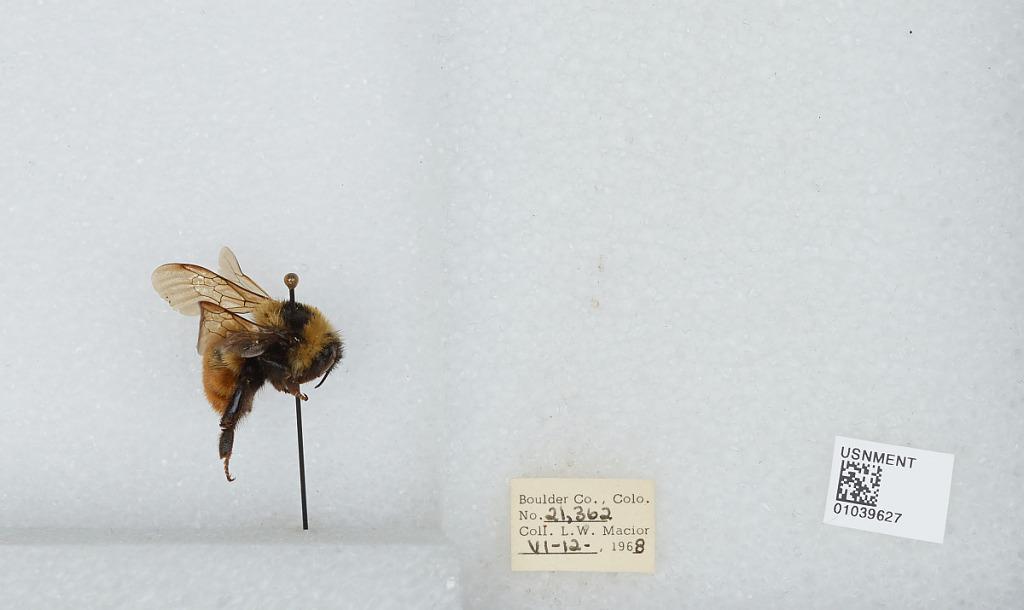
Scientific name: Bombus (Cullumanobombus) rufocinctus Cresson
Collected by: L. Macior
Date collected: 1968-6-12
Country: United States
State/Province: Colorado
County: Boulder
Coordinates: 40.015, -105.27